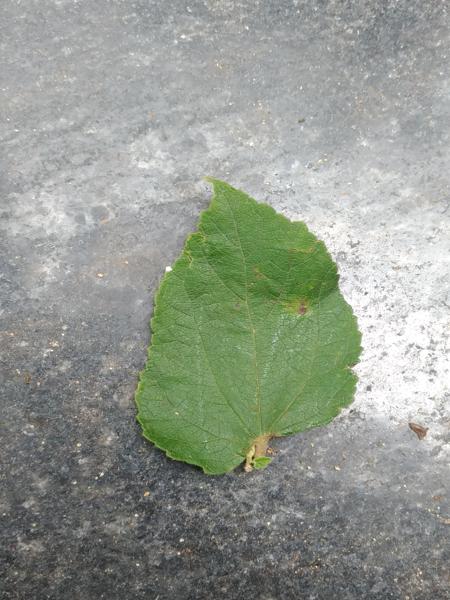
Plant: Gasagase